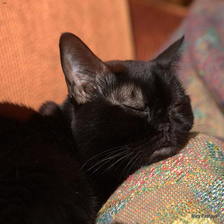
Species: cat
Breed: Bombay